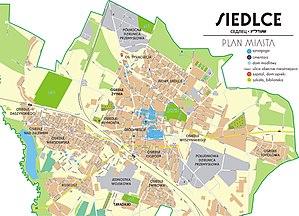
Le ghetto de Siedlce était un ghetto pour les Juifs créé par les autorités allemandes nazies dans la ville de Siedlce, à 92 km à l'est de Varsovie, en Pologne occupée.